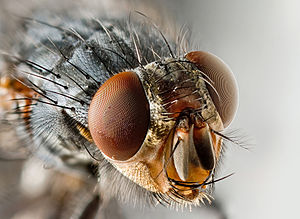
Fluer
Nærbillede af en Spyflue Calliphora.
Fluer udgør en underorden tovinger, som har talrige familier.